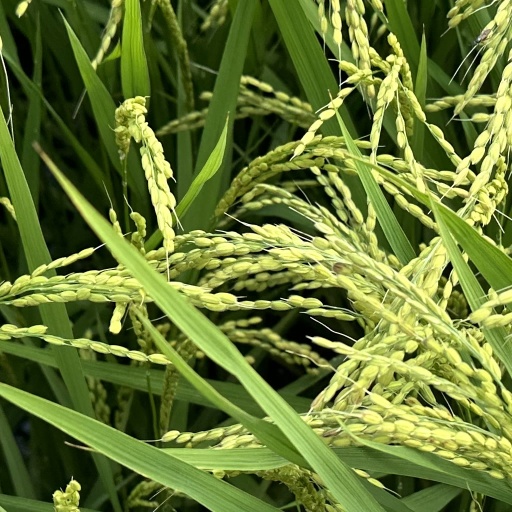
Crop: rice